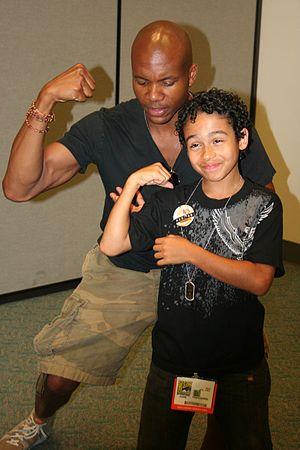
American Crime Story : The People v. O.J. Simpson est la première saison de la série d'anthologie américaine American Crime Story. La saison se base sur le livre de Jeffrey Tobbin, The Run of His Life: The People v. O. J. Simpson, et se penche sur l'affaire O. J. Simpson et son procès très médiatisé.
Forrest Gates est un personnage fictif de la série télévisée Buffy contre les vampires, incarné par Leonard Roberts.
Leonard Roberts, né le 17 novembre 1972 à Saint-Louis est un acteur américain.